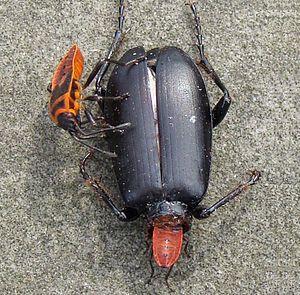
Le gendarme, ou pyrrhocore, Pyrrhocoris apterus, appelé aussi diable ou cherche-midi, en raison de son attirance pour le soleil au zénith, est une espèce d'insectes hémiptères hétéroptères de la famille des Pyrrhocoridae.